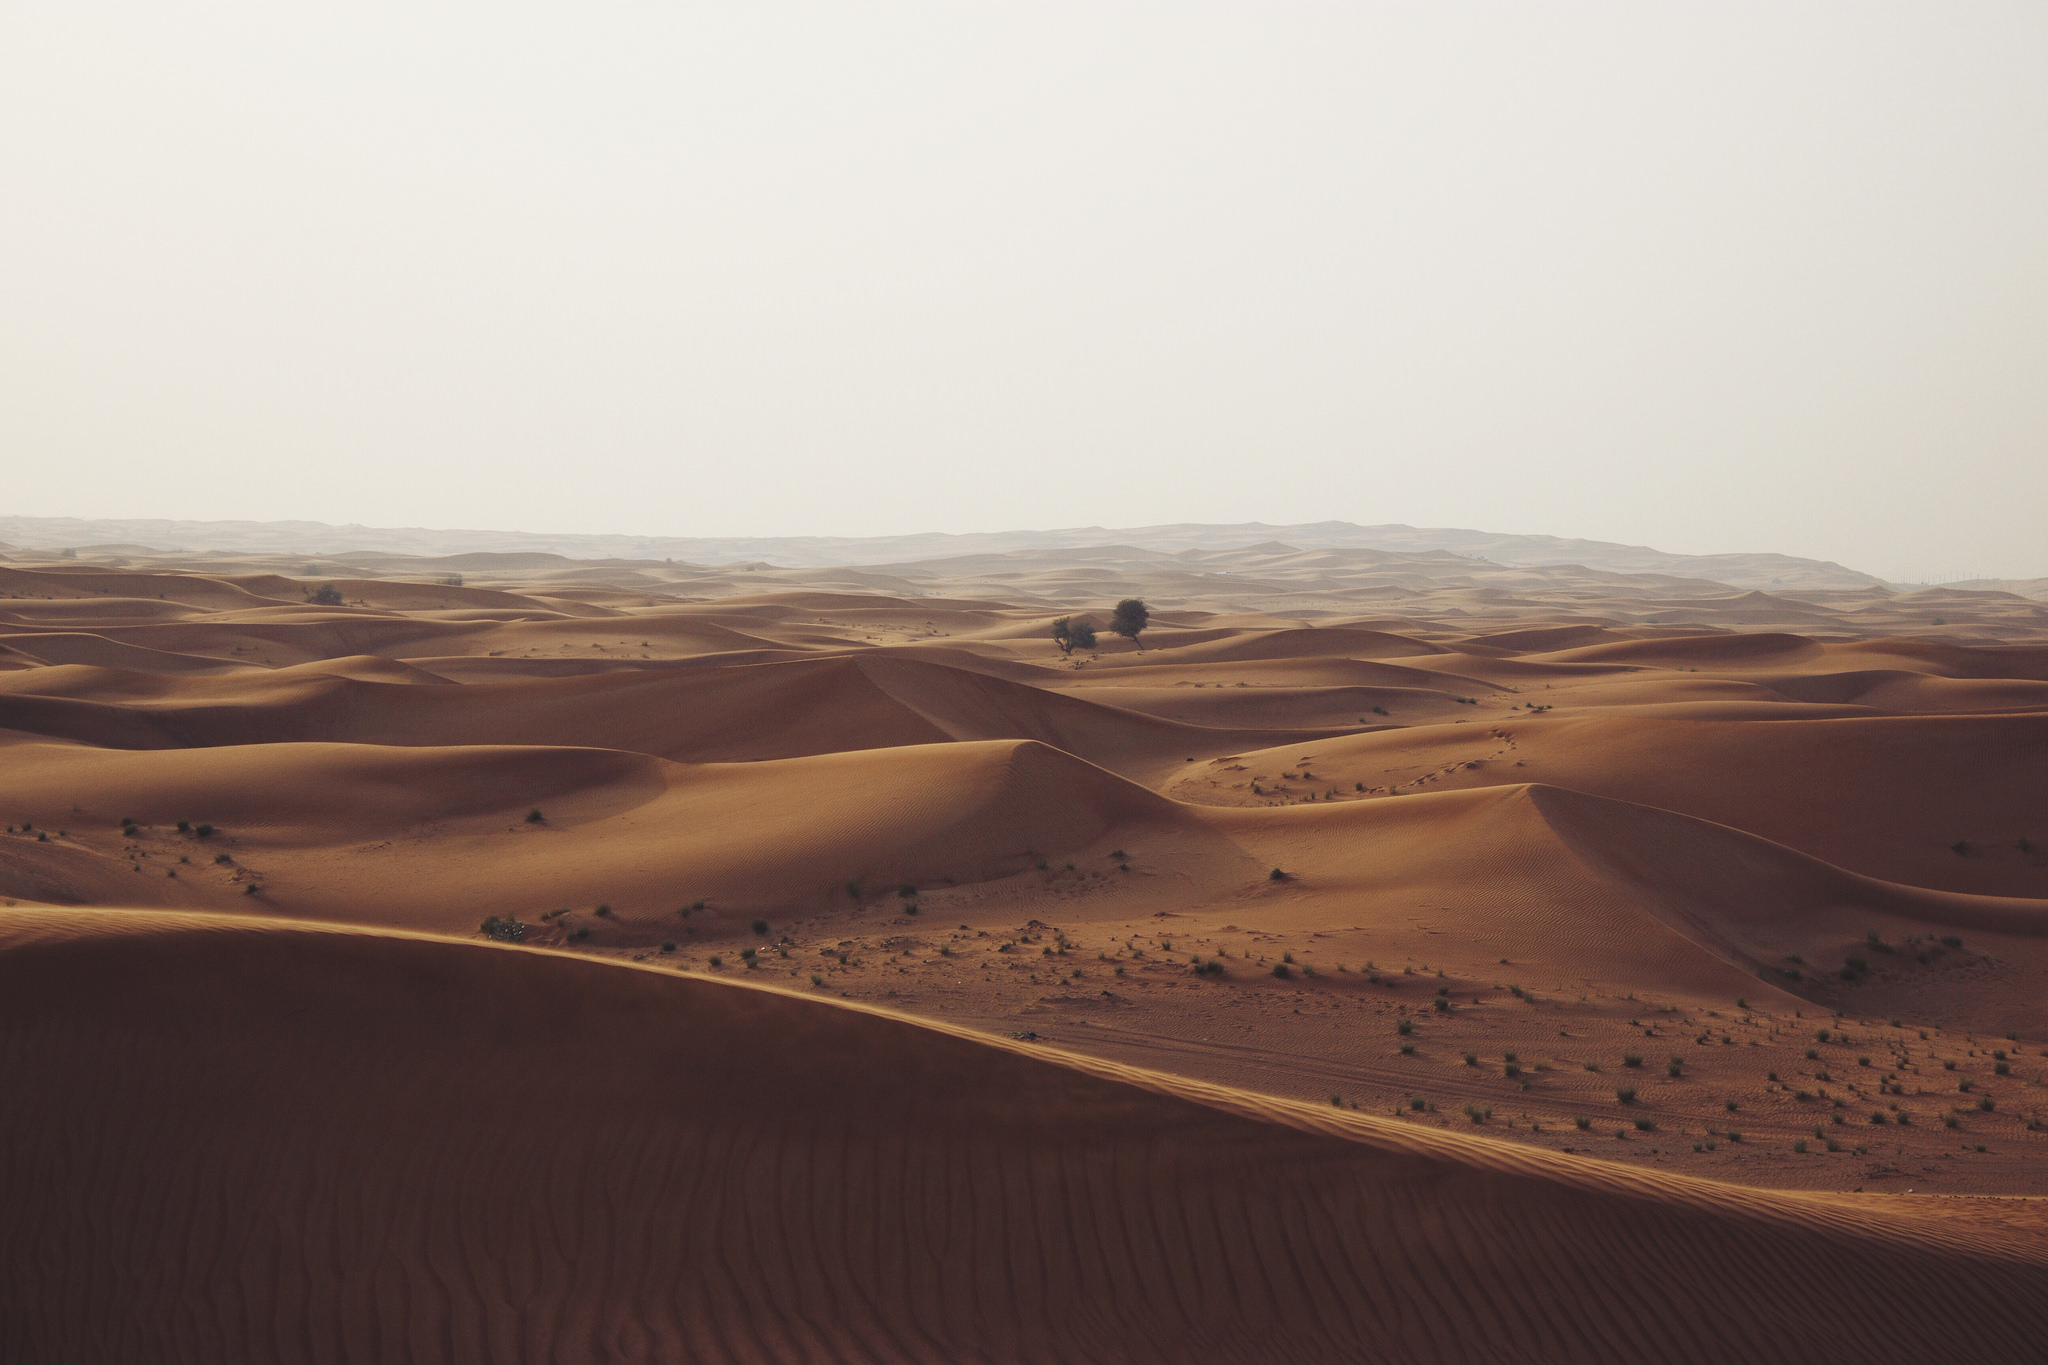
landscape, nature, sand, texture, desert, dunes, shadows, hazy, plateau, patterns, habitat, sahara, wadi, landform, erg, natural environment, geographical feature, aeolian landform